-bacter

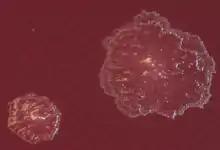
Turicibacter Colony

Bacter is a Neo-Latin (i.e. Modern Latin) term coined from bacterium, which in turn derives from the Greek "βακτήριον", meaning small staff (diminutive of βακτηρία). Consequently, it formally means "rod".